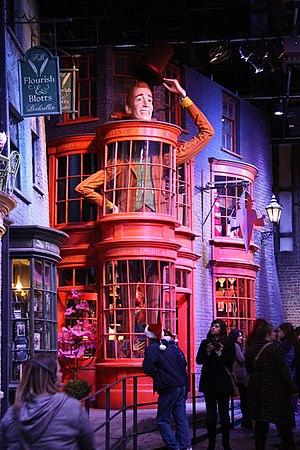
Le chemin de Traverse est une rue commerçante fictive située à Londres et imaginée par J. K. Rowling pour l'univers de la suite romanesque Harry Potter.